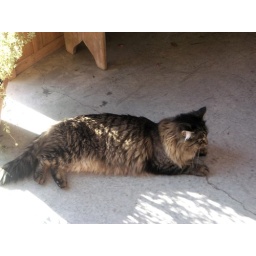
The year-or-so-old cat at McGregor, relaxing in a sunny spot after catching and eating a fly.